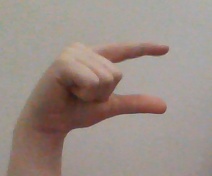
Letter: dal